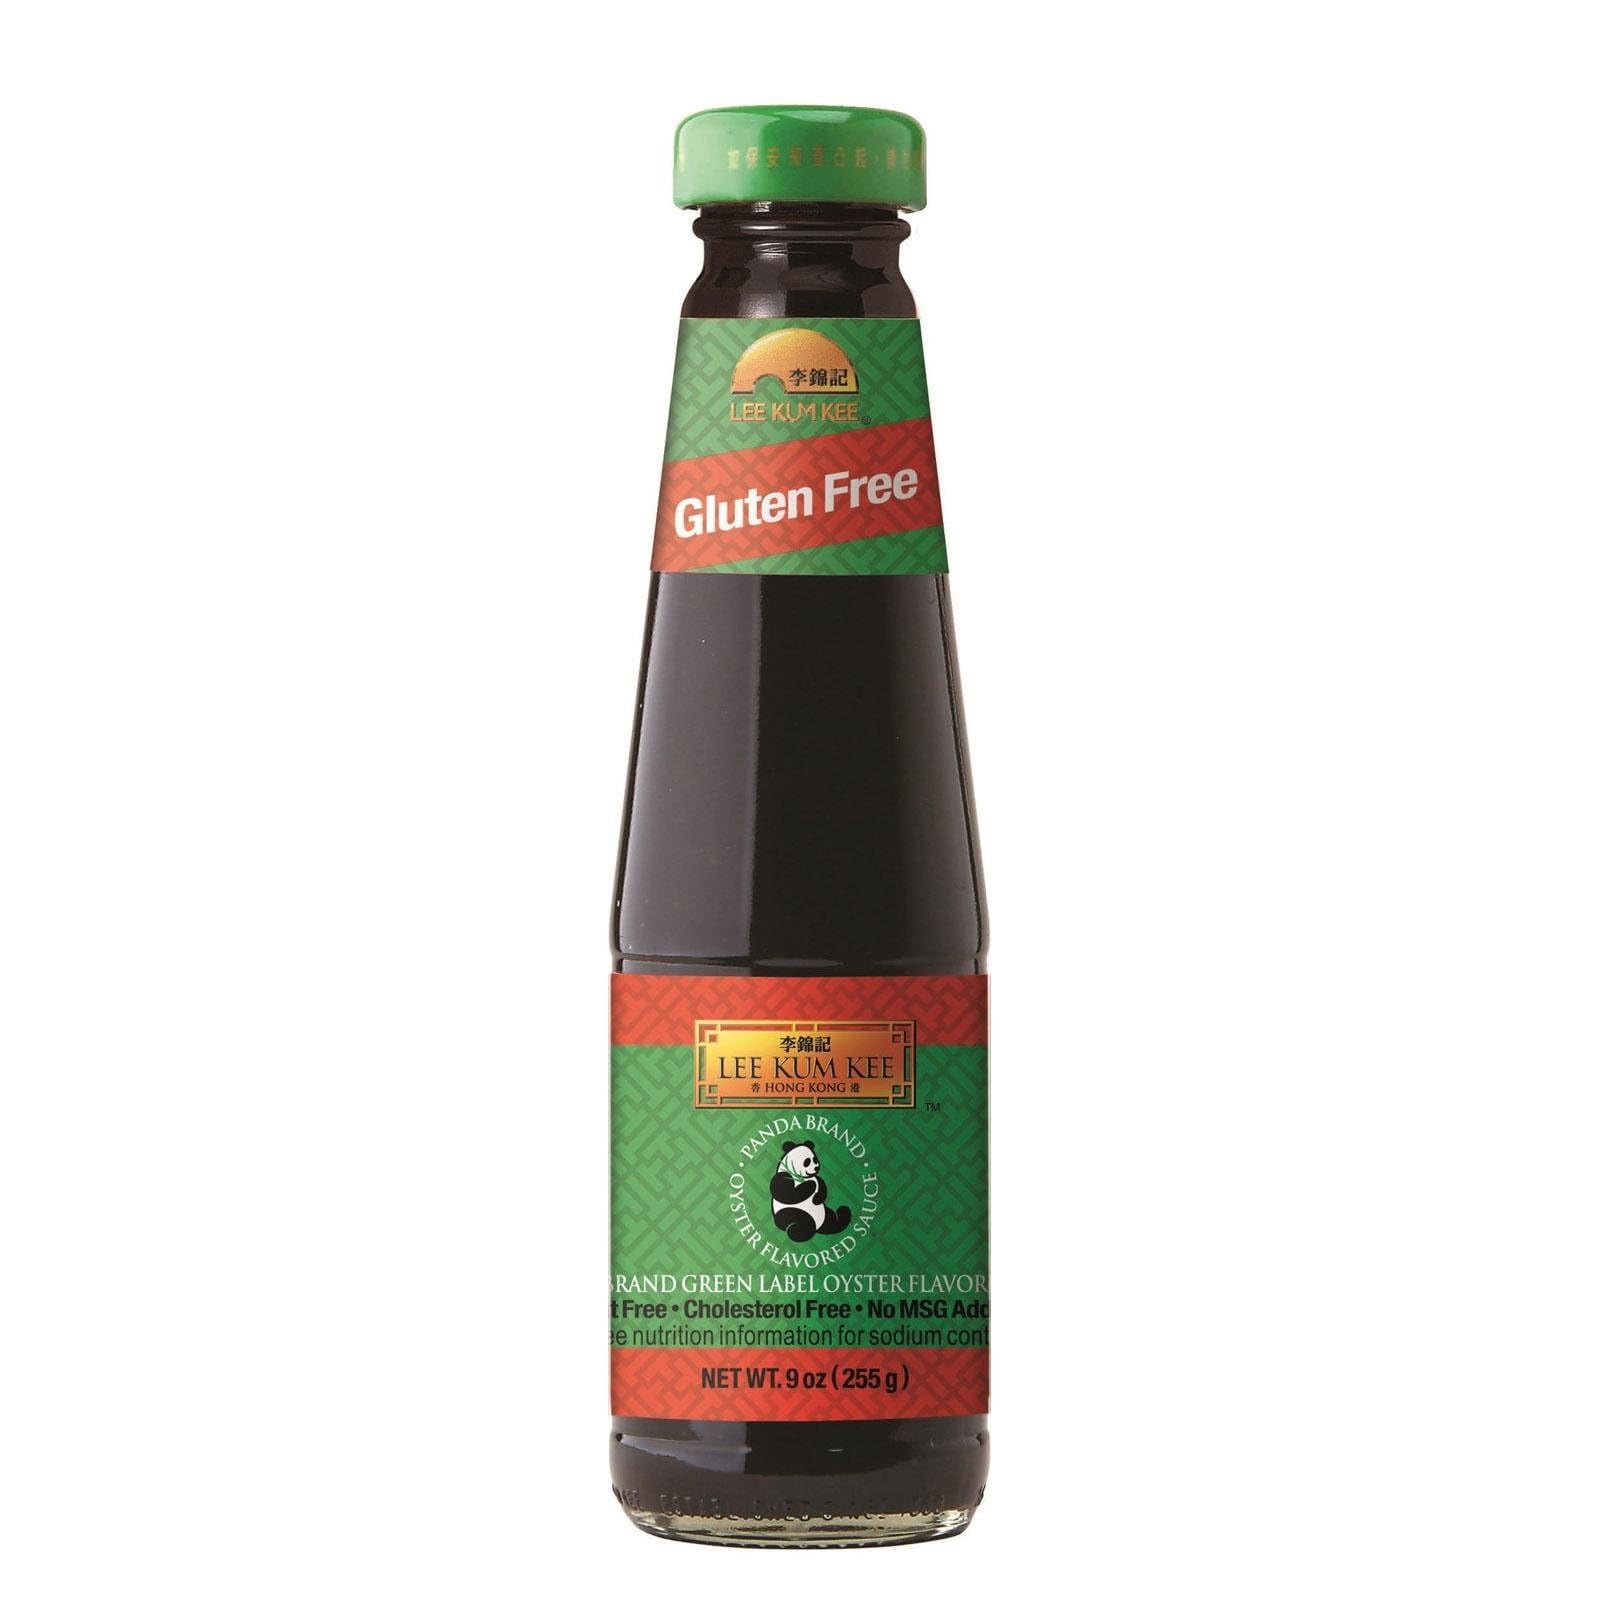
Item Name: Lee Kum Kee Sauce - Oyster Sauce - Case of 12 - 9 oz.
Value: 108.0
Unit: Ounce

Price: 48.24